List of Orange Is the New Black characters

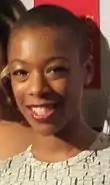
Samira Wiley

Poussey Washington (played by Samira Wiley) – An often good-natured and joking inmate, who is best friends with Taystee. During the first-season finale, she is revealed to have a great singing voice, and performs an improvised rendition of "Amazing Grace". Flashbacks during the second season revealed that she is a military brat and that her father James, who was an officer in the United States Army, was stationed at United States Army Garrison Hohenfels, Germany with her. While in Germany, she had a sexual relationship with Franziska Mertensacker, the daughter of her father's German superior officer Jürgen Mertensacker. One evening while Poussey and Franziska were having sex in Franziska's room, Jürgen walked in on them. A short time after being caught Poussey's father received orders to leave Germany, with it being implied that Jürgen had a hand in getting her father reassigned. This led to Poussey trying to kill him before being stopped by her father, who subsequently defended her homosexuality from him. In the present, it is implied that she is in love with Taystee, who does not return her feelings on account of being straight but does make an effort to be gentle with her about this. After failing to get her to market her moonshine, Vee begins to antagonize Poussey, mostly out of jealousy of her closeness to Taystee, and partly out of implied homophobia. She separates Poussey and Taystee, causing a rift in their relationship.